Sky position (RA, Dec in degrees): 134.582, -0.1076
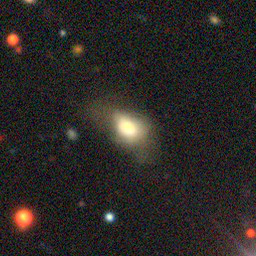
Galaxy morphology: In-between Round Smooth Galaxies